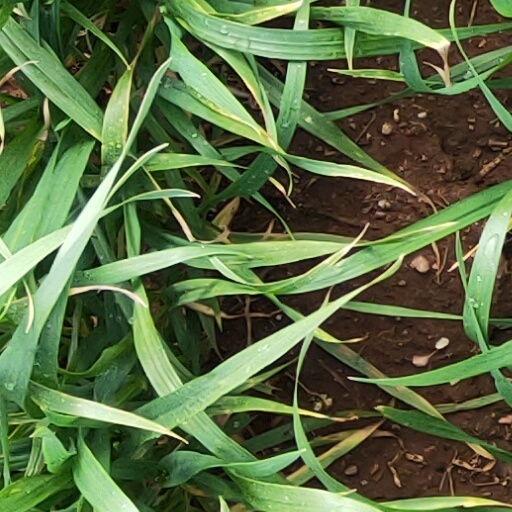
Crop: wheat